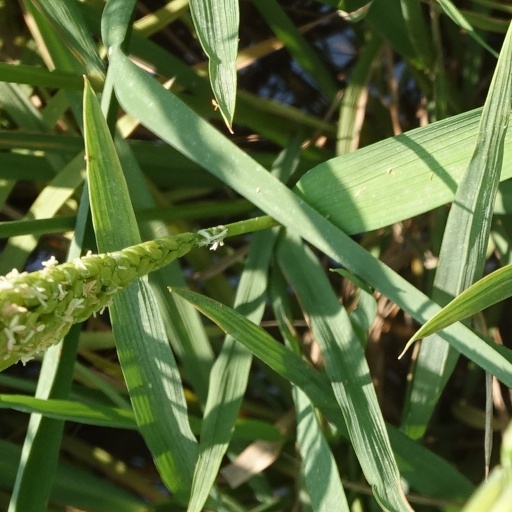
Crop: rice